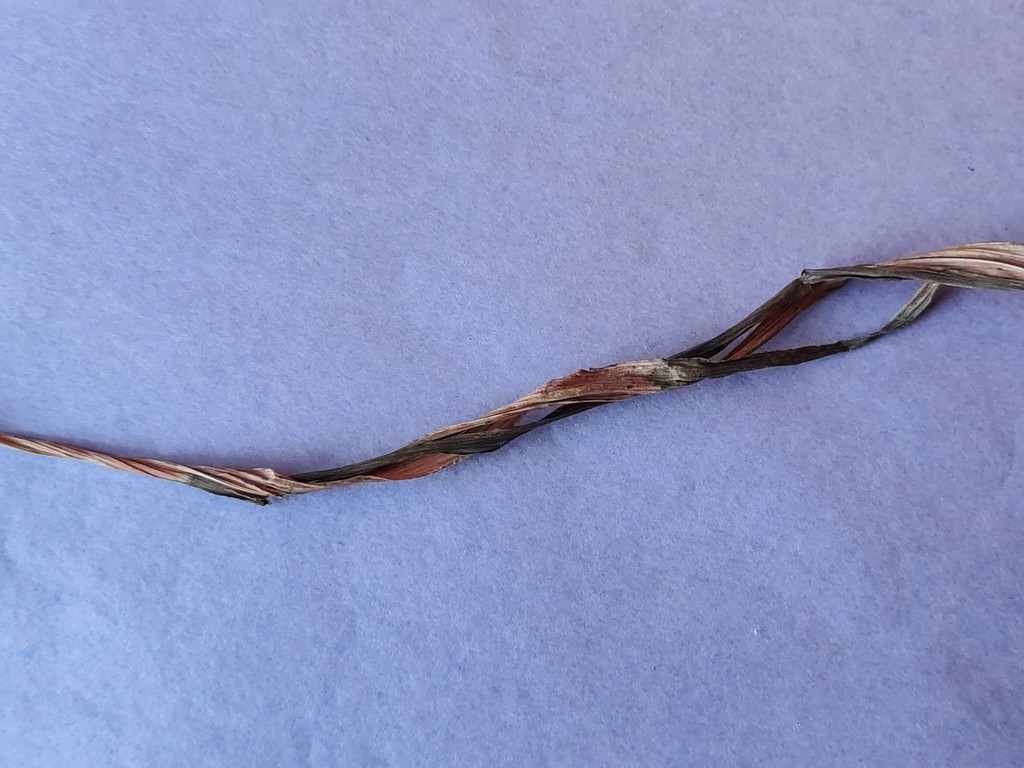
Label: Dried